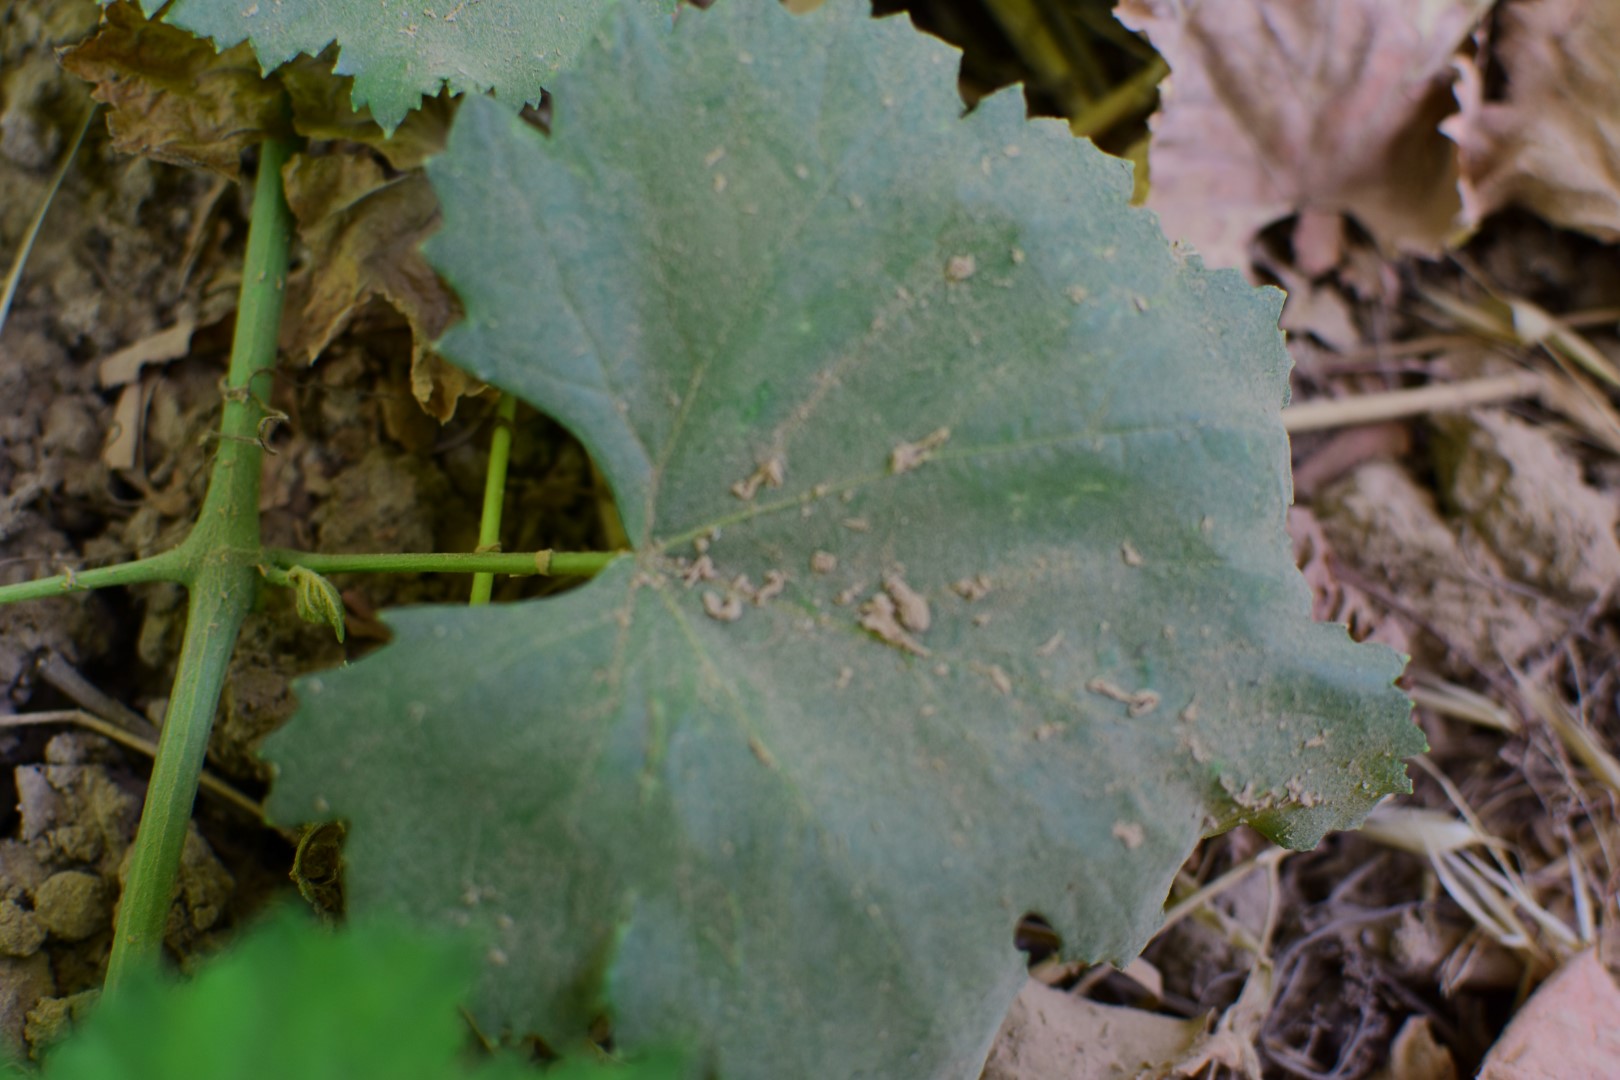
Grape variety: Kamali